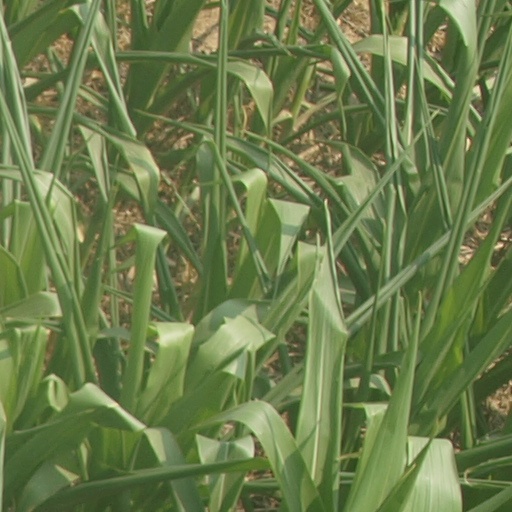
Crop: maize; corn